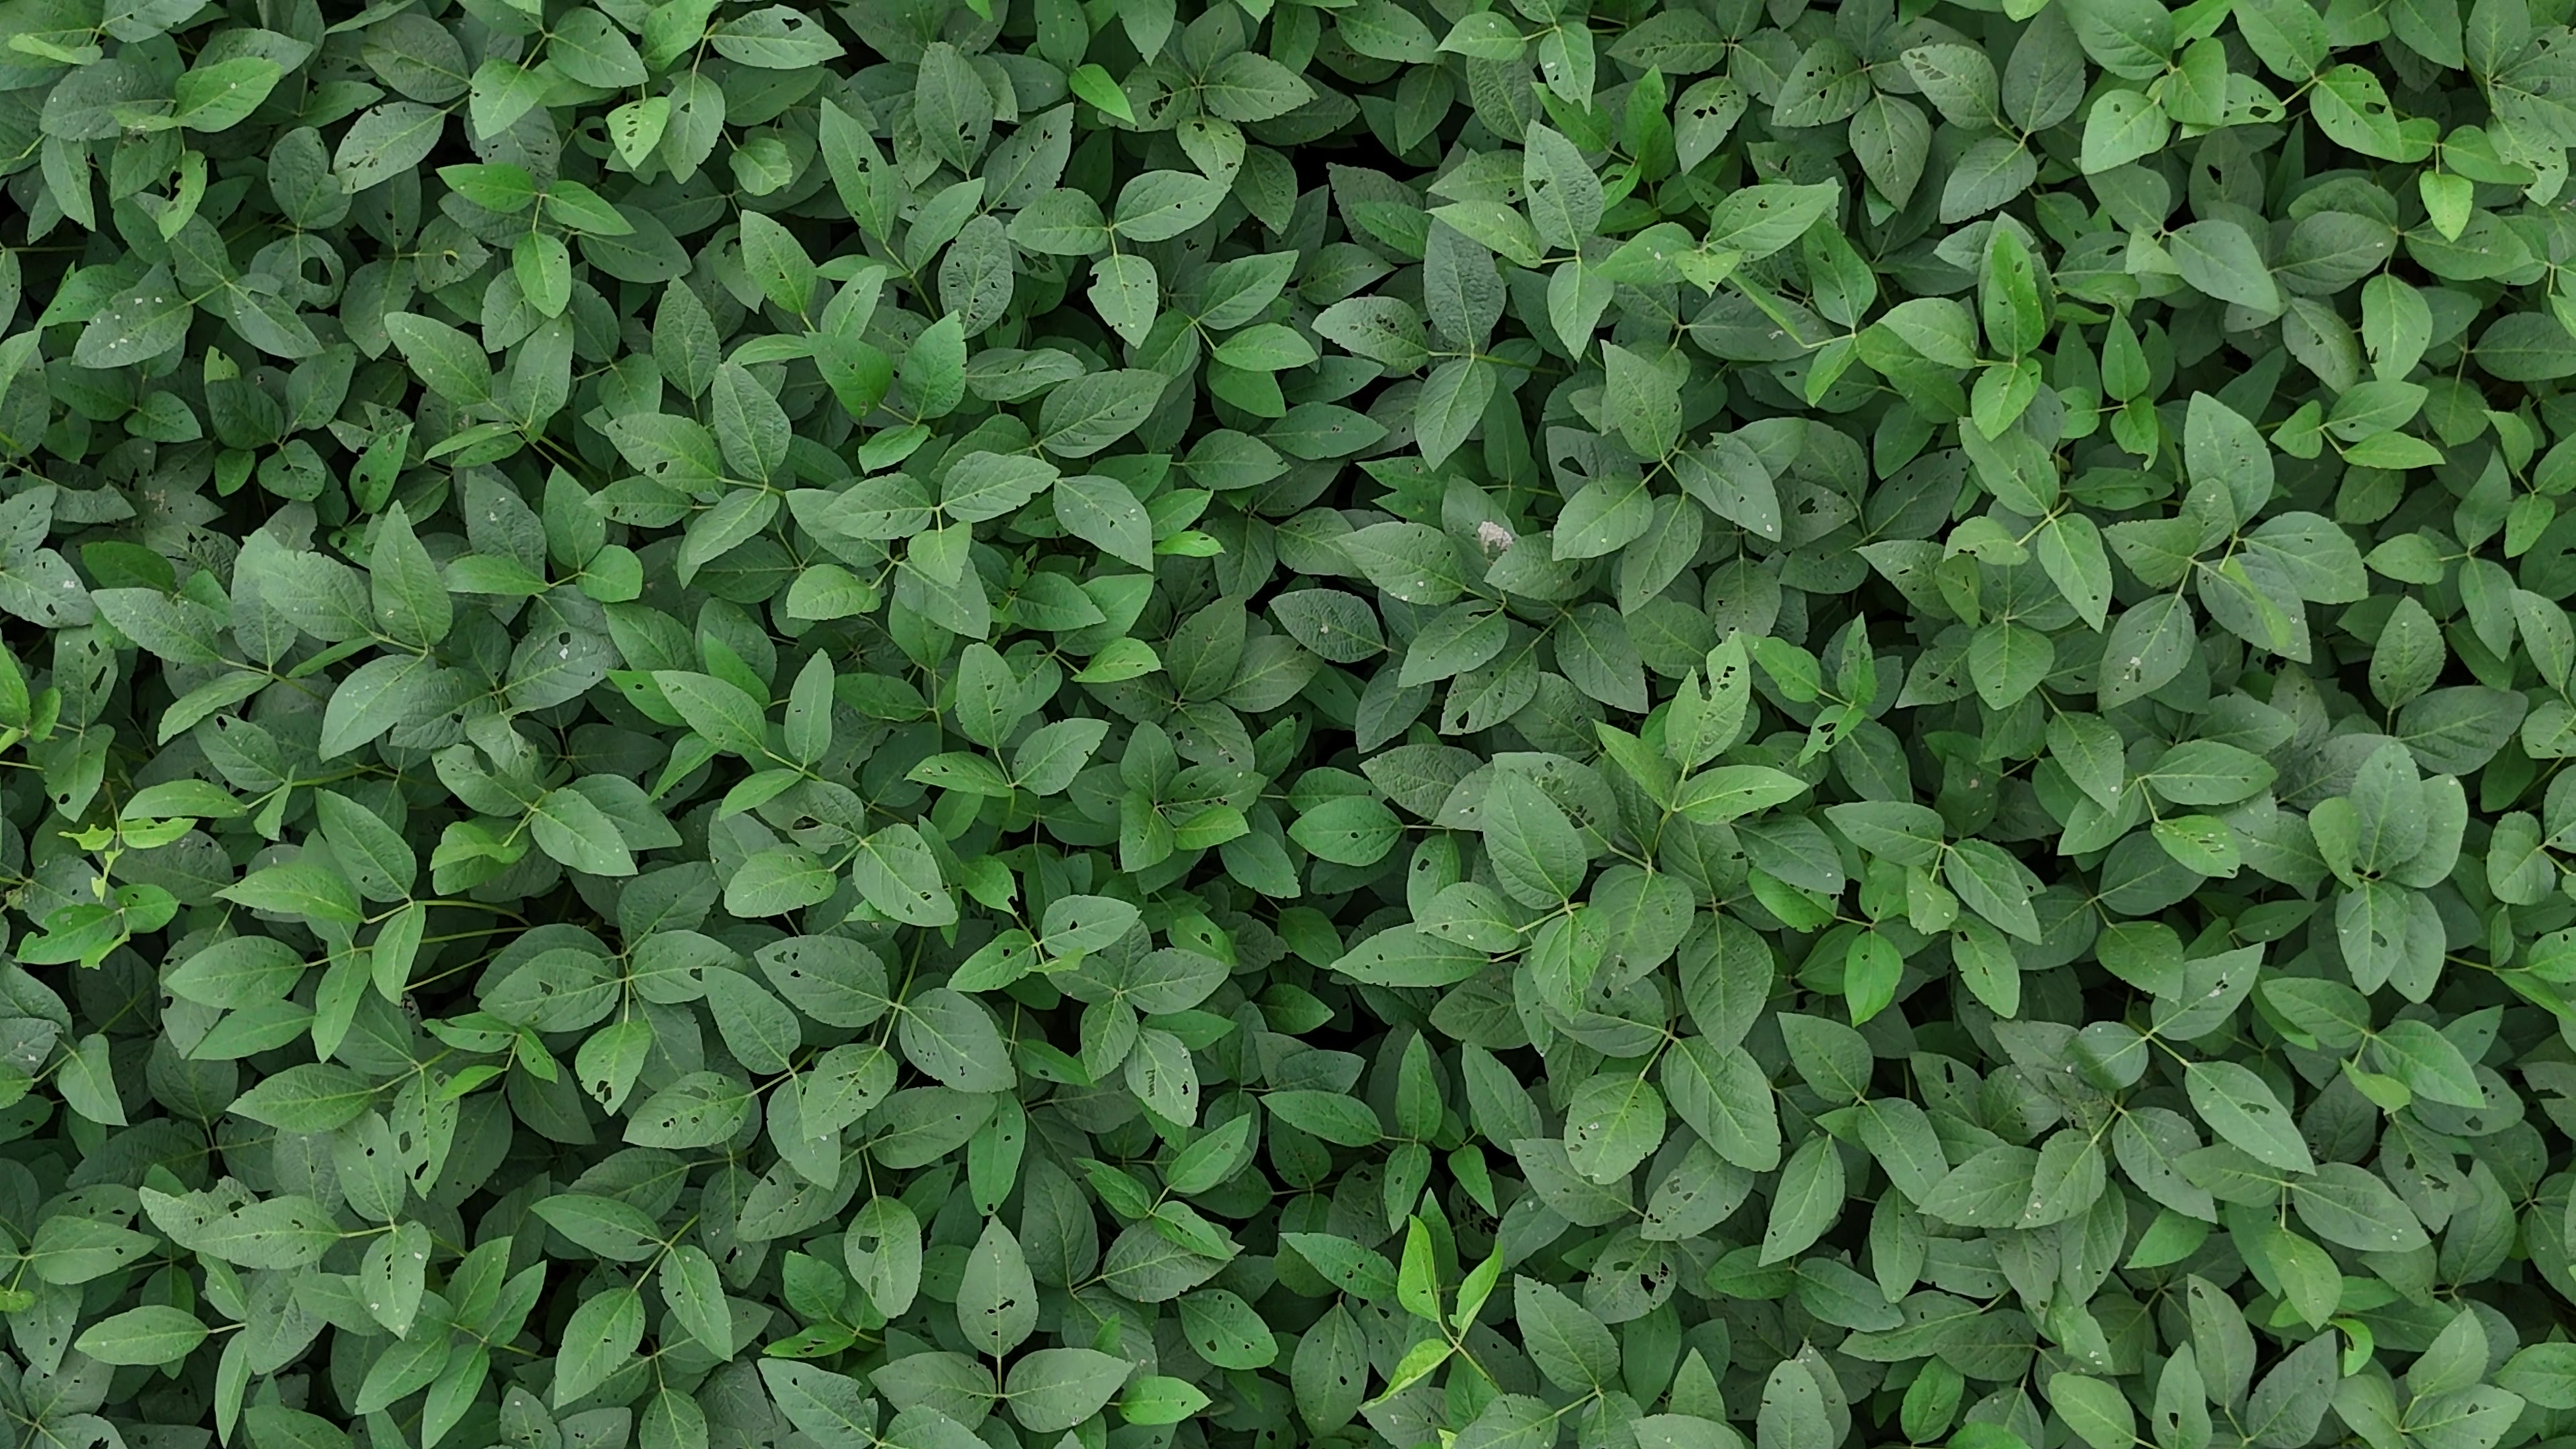
Label: Semilooper_Pest